Red Dragonflies

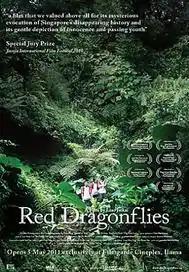
movie poster

Red Dragonflies is a Singapore film directed by Liao Jiekai. It was released in Singapore cinemas on 5 May 2011.